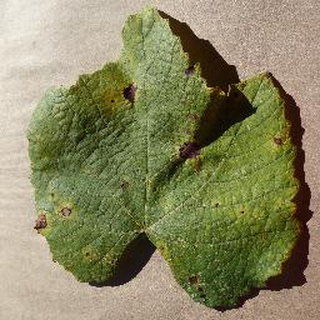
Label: grape_leaf_blight